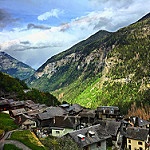
Scene: Outdoor